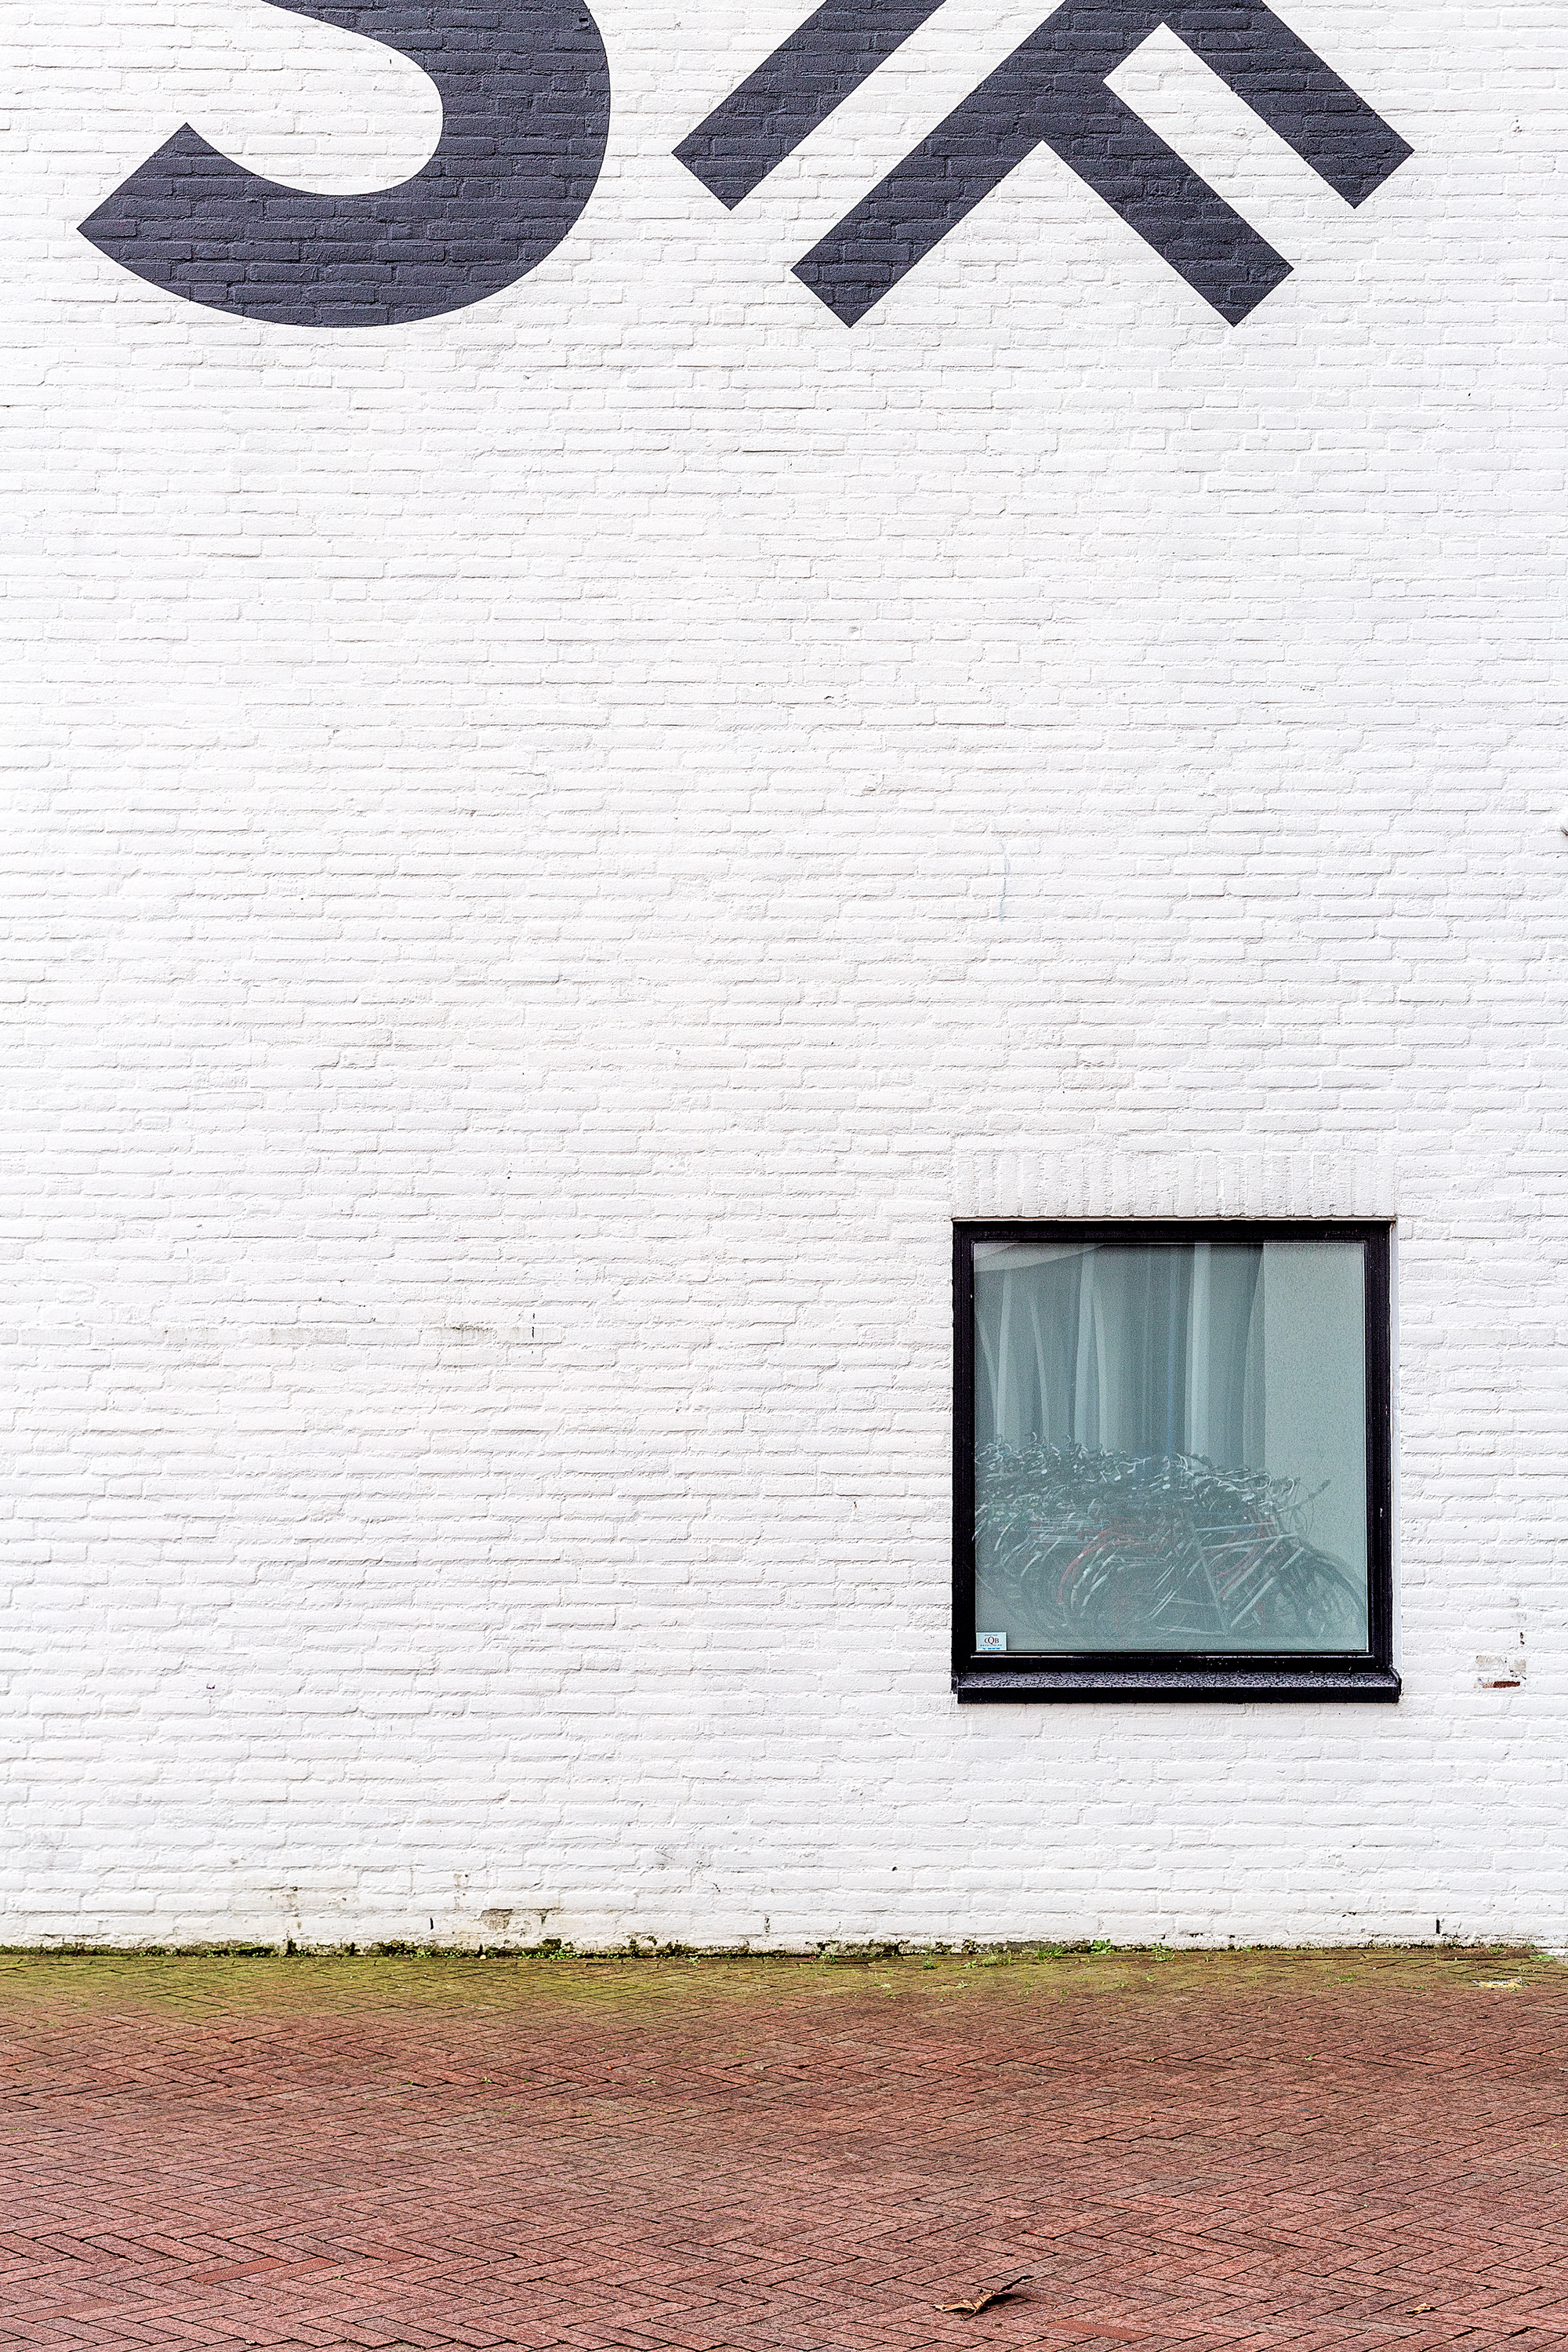
white, window, rectangle, brick, line, wall, font, grass, facade, building, wood, Tints and shades, art, plant, siding, pattern, symbol, logo, circle, house, graphics, monochrome, concrete, signage, brickwork, sign, number, roof, visual arts, symmetry, motor vehicle